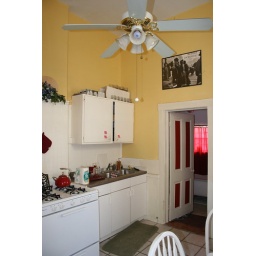
Standing in the door to the kitchen, facing the bathroom